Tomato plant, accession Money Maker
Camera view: vertical (180 deg); turntable rotation: 120 degrees
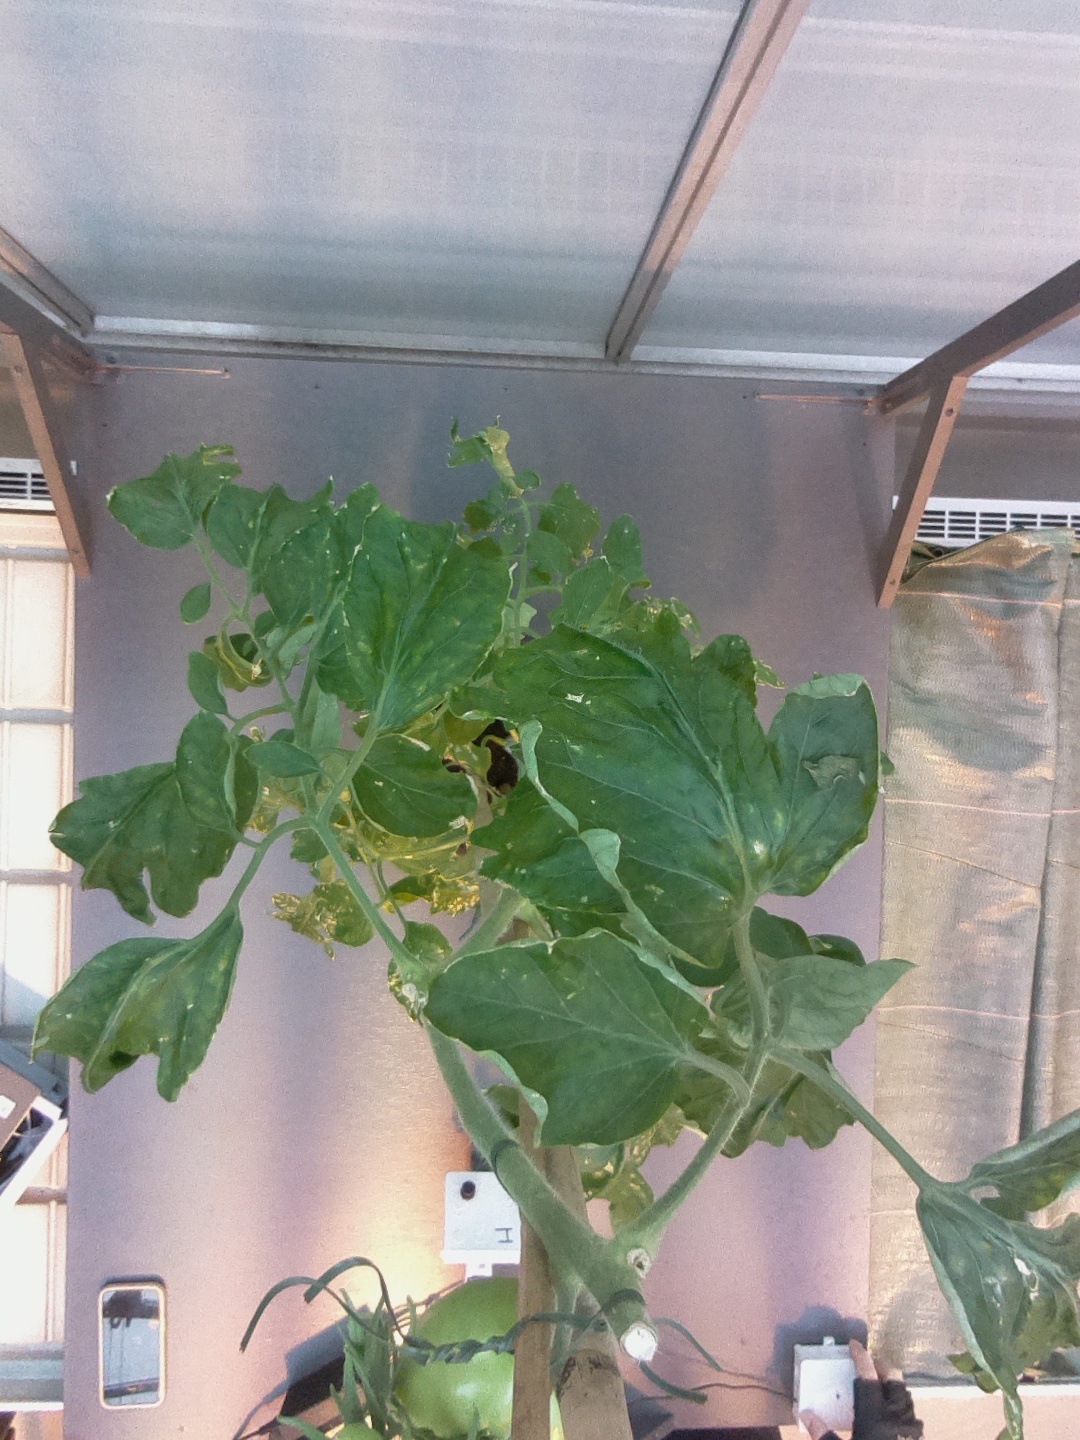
BBCH growth stage 75: 50%-60% of final fruit size